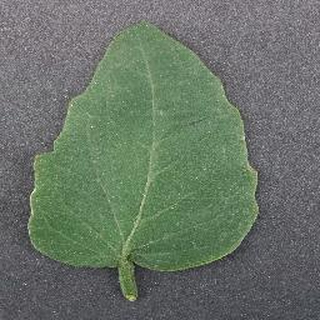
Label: healthy_tomato